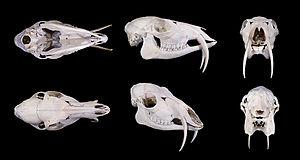
Crâne de Porte-musc de Sibérie Moschus moschiferus (Plusieurs vues du même crâne) - Sibérie Taille
Le Porte-musc de Sibérie est un cerf musqué que l'on retrouve dans les forêts de montagne de l'Asie du Nord-Est. C'est l'espèce la plus commune dans la taïga du sud de la Sibérie, mais il vit également dans certaines parties de la Mongolie, de la Mongolie intérieure, de la Mandchourie et de la péninsule coréenne.